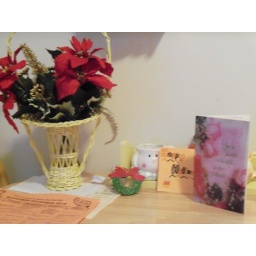
Poinsettas and a Christmas card deck the kitchen table in Nanfoundland.